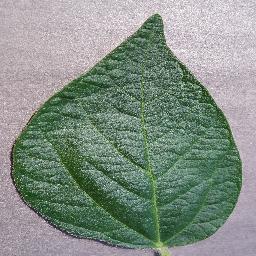
Label: Soybean___healthy